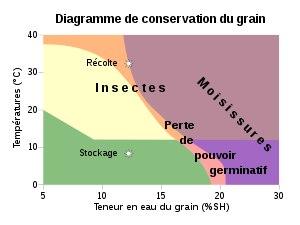
Les réserves de céréales constituent un élément vital pour la survie des groupes humains. Apparue aux environs de la révolution néolithique, la maîtrise du stockage des céréales est essentielle dans l'organisation de la plupart des sociétés car elle est impliquée dans trois activités humaines majeures :